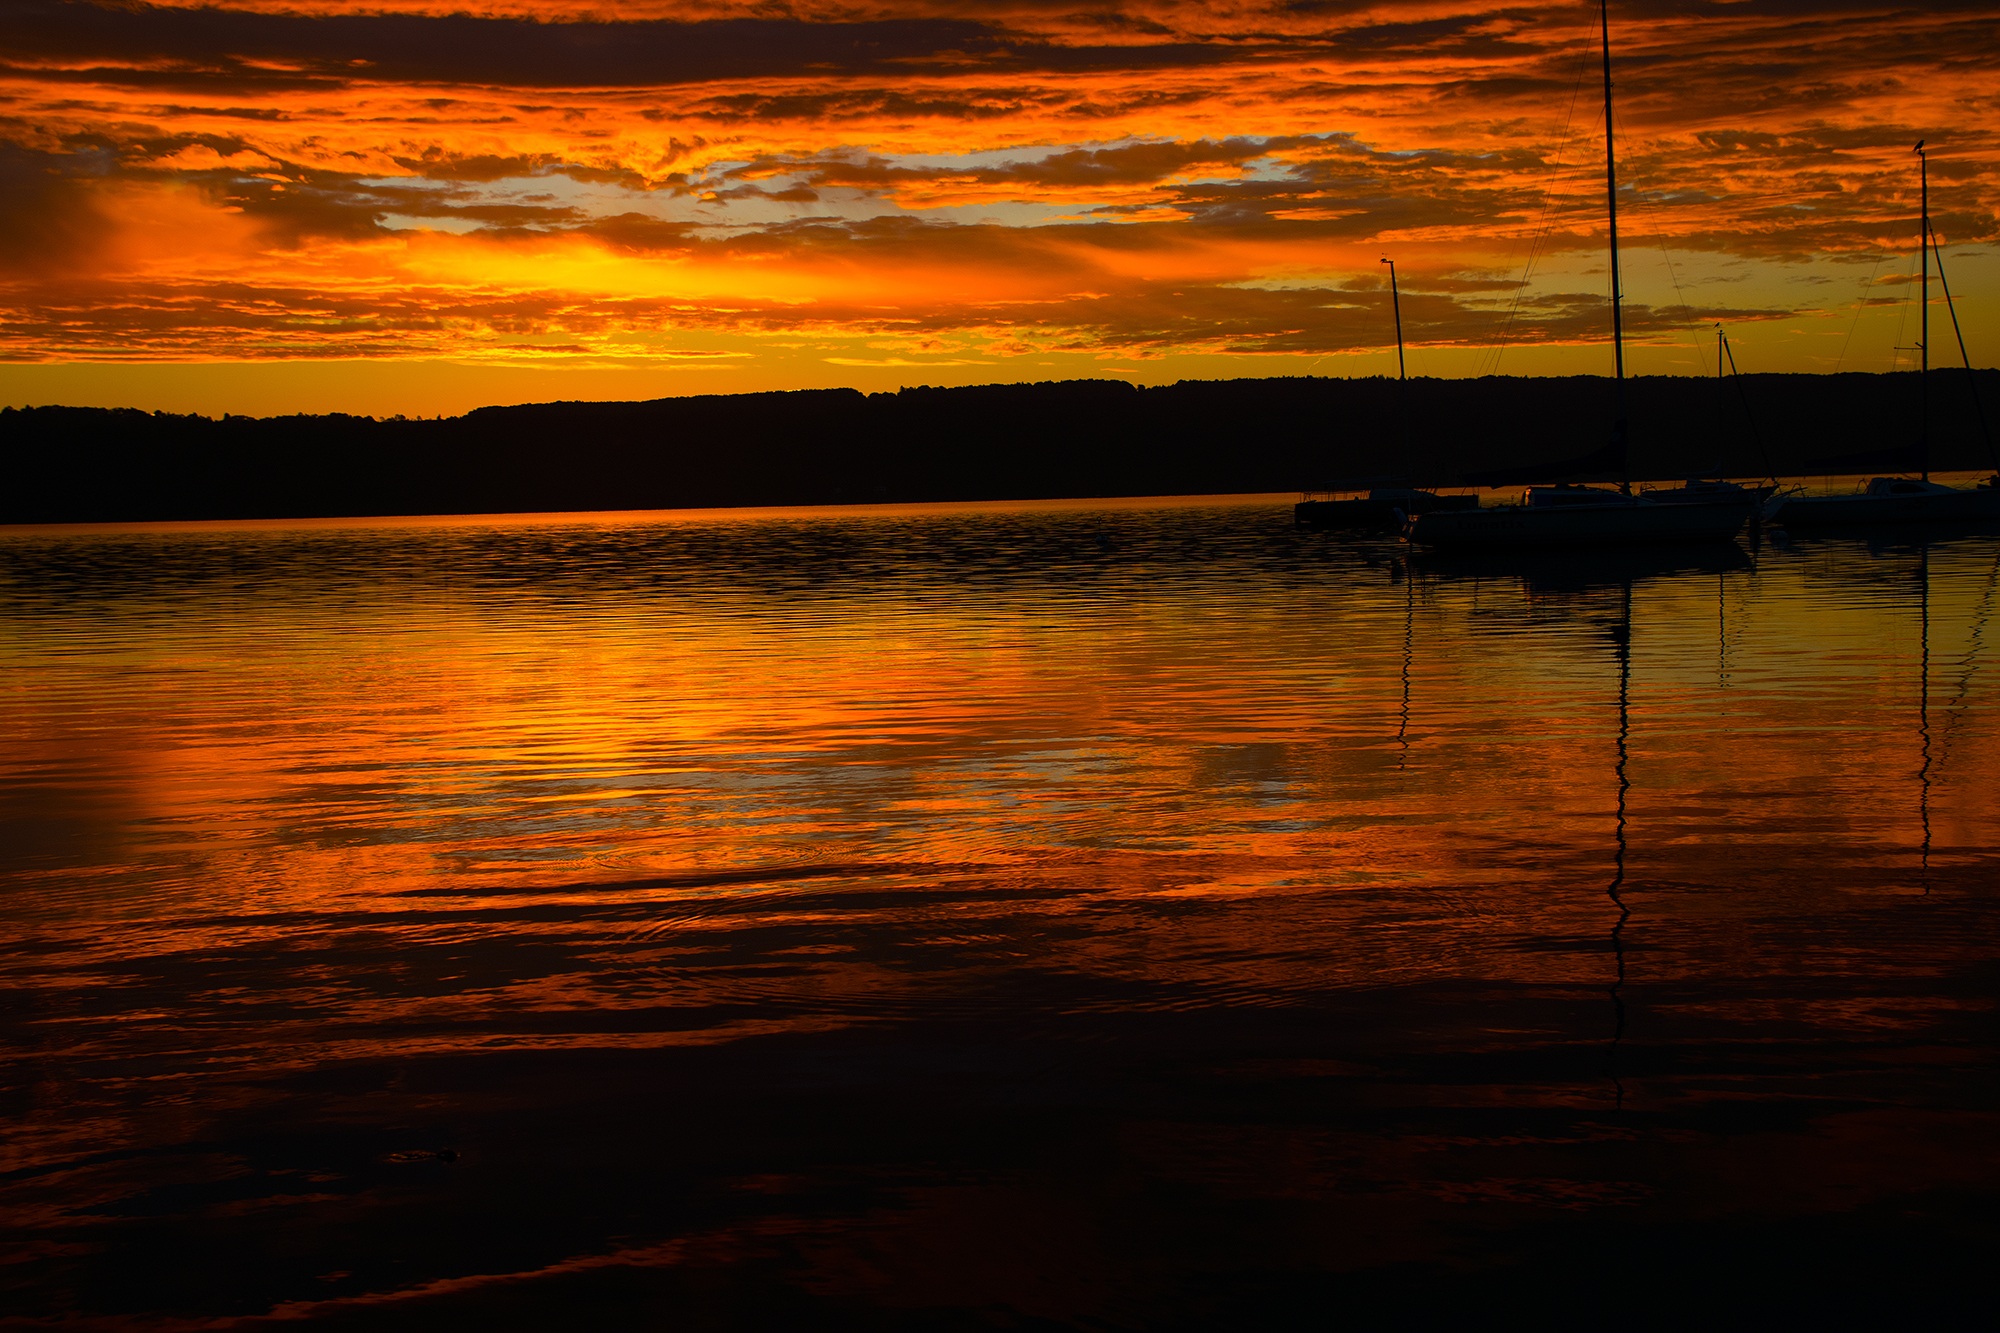
sea, water, nature, ocean, horizon, light, cloud, sky, sun, sunrise, sunset, sunlight, morning, wave, lake, dawn, atmosphere, dusk, evening, reflection, mood, afterglow, morgenrot, ammersee, red sky at morning